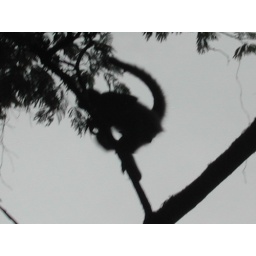
I planted too many banana trees in my backyard.